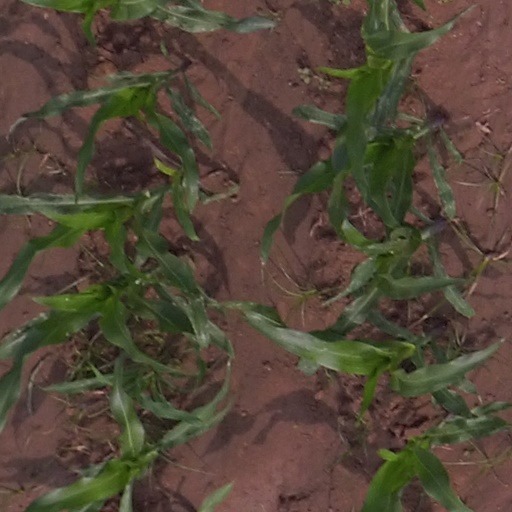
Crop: maize; corn